Asperges

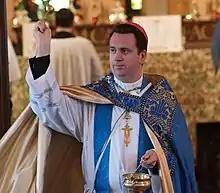
Bishop Steven J. Lopes sprinkling the congregation

Asperges is the rite of sprinkling a congregation with holy water. The name comes from the first word in the 9th verse of Psalm 51 (Psalm 50 in the Vulgate and Septuagint) in the Latin translation which is sung during the traditional form of the rite (or optionally in the ordinary rite) except during Eastertide. The 51st Psalm is also one of the antiphons that may be sung in the rite under the Mass of Paul VI.